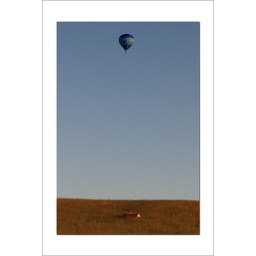
flying above a holy cow